Radio broadcasting in Australia

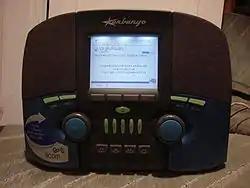
The "Kerbango Internet Radio" was the first stand-alone product that let users listen to Internet radio without a computer.

From August 2009, digital radio was phased in by geographical region. Today, the ABC, SBS, commercial and community radio stations operate on the AM and FM bands. Most stations are available on the internet and most also have digital outlets. By 2007, there were 261 commercial stations in Australia. The ABC currently has five AM/FM networks and is in the process of establishing a series of supplementary music stations that are only available on digital radios and digital television sets. SBS provides non-English language programs over its two networks, as do a number of community radio stations.